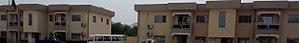
rectorat de l'université de Maroua au nord du Cameroun.